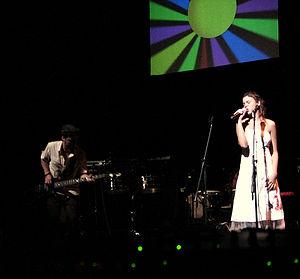
Bomba Estéreo est un groupe fondé en 2005 à Bogota, en Colombie. Il allie la musique traditionnelle colombienne avec de la cumbia electro.